Orbiting Carbon Observatory

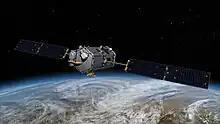
Orbiting Carbon Observatory

The Orbiting Carbon Observatory (OCO) was a failed NASA satellite mission intended to provide global space-based observations of atmospheric carbon dioxide. The original spacecraft was lost in a launch failure on 24 February 2009, when the payload fairing of the Taurus rocket which was carrying it failed to separate during ascent. The added mass of the fairing prevented the satellite from reaching orbit. It subsequently re-entered the atmosphere and crashed into the Indian Ocean near Antarctica. The replacement satellite, Orbiting Carbon Observatory-2, was launched 2 July 2014 aboard a Delta II rocket. The Orbiting Carbon Observatory-3, a stand-alone payload built from the spare OCO-2 flight instrument, was installed on the International Space Station Kibō Exposed Facility in May 2019.